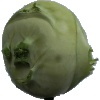
Label: kohlrabi